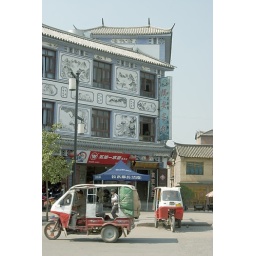
Taken in WeiShang. WeiShang is about a one hour bus ride over a mountain top from DaLi in Yunnan Province.